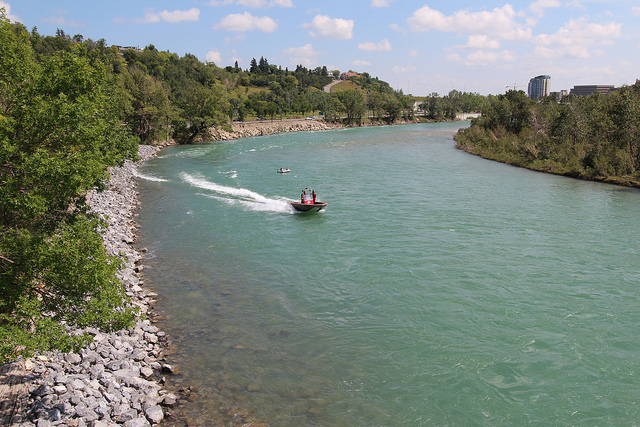
A boat traveling down a river surrounded by forest.

A small boat is traveling down the river.

a small boat is coming down the river

A motor boat riding along a river near the shore.

A boat going a high speed on a river.